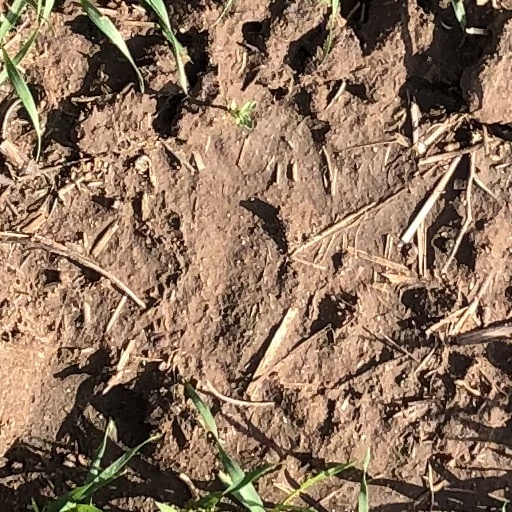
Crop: wheat